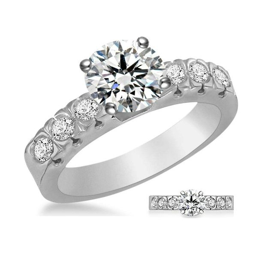
$9,725 a prong - set carat round center diamond dominates this platinum engagement ring with round diamonds on the sides .